Frank Dikötter

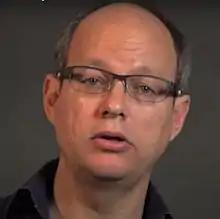
Dikötter in 2013

Frank Dikötter (born 1961) is a Dutch historian who specialises in modern China. Dikötter is the author of "The People's Trilogy", which consists of "Mao's Great Famine" (2010), "The Tragedy of Liberation" (2013), and "The Cultural Revolution" (2016), which aim to provide a description of Communist-led China. While well received in the popular press, his works have been criticized by historians for their use of sources and lack of academic rigour.